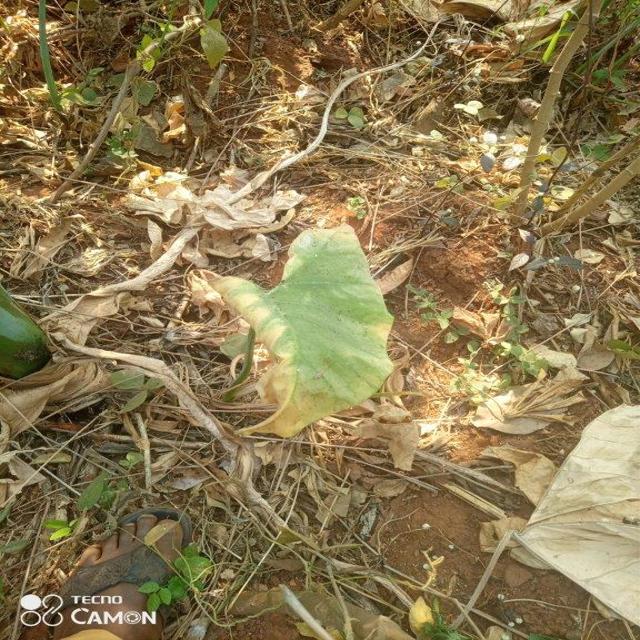
Label: Late_Blight